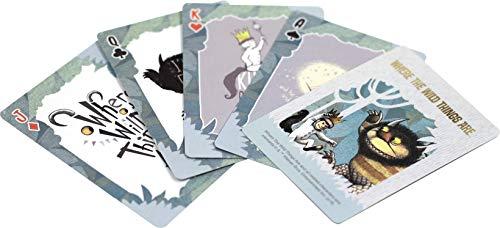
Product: AQUARIUS Where The Wild Things are Playing Cards
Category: Toys & Games | Games & Accessories | Card Games | Standard Playing Card Decks
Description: Deck contains multiple images from the classic children's book, Where the Wild Things Are.
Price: $9.99
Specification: ProductDimensions:0.7x2.5x3.5inches|ItemWeight:3.52ounces|ShippingWeight:3.52ounces(Viewshippingratesandpolicies)|ASIN:B082N7PB7G|Itemmodelnumber:52702|Manufacturerrecommendedage:14yearsandup